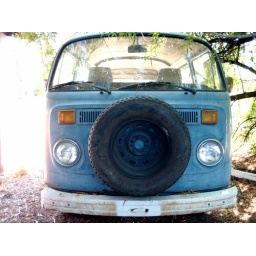
So many memories of road trips in this old VW bus